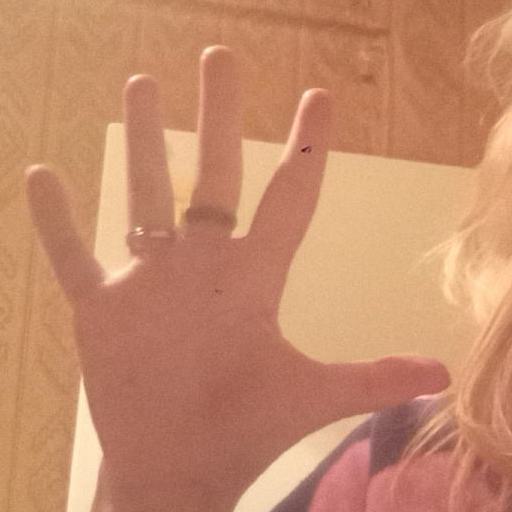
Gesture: palm